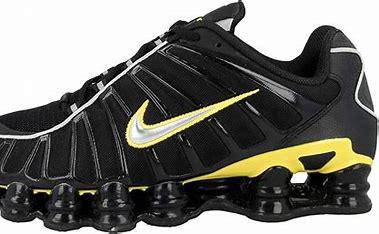
Brand: Nike
Model: Shox TL